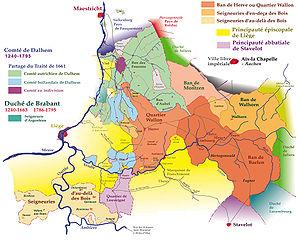
Carte du Duché de Limbourg de 1240 à 1795
Le duché de Limbourg est un ancien État du Saint-Empire romain germanique jusqu'à son annexion par la République française au cours de la guerre de la Première Coalition en 1795. Il tire son nom du château de Limbourg en Basse-Lotharingie, construit au début du XIᵉ siècle, le siège ancestral des ducs de Limbourg issus de la maison d'Ardenne. À partir de l'an 1430, le duché faisait partie des Pays-Bas bourguignons, l'une des Dix-Sept Provinces sous le règne de la maison de Valois-Bourgogne, puis des Habsbourg.
Herve est une ville francophone de Belgique située en Région wallonne dans la province de Liège, à 8 km à vol d'oiseau de Verviers et à 17 km de Liège. Herve est réputée pour son fromage.
Les Seigneuries d'au-delà des bois, partie du Quartier des Neuf seigneuries du Duché de Limbourg ou Haut-Ban de Sprimont de 1240 à 1795, étaient au nombre de sept en opposition avec les Seigneuries d'en deçà des Bois.
Cornesse est une section de la commune belge de Pepinster située en Région wallonne dans la province de Liège.
Les Seigneuries d'en deçà des bois, partie du Quartier des Neuf seigneuries Haut-Ban de Sprimont du Duché de Limbourg de 1240 à 1795, étaient au nombre de deux en opposition avec les sept Seigneuries d'au-delà des bois.
L'histoire d'Olne prend ses racines dès la Préhistoire : les silex taillés découverts à Olne datent du Paléolithique moyen. Les ossements d'animaux datent du moustérien. Le Vicus Alno daterait de l'époque romaine, au VIᵉ siècle. Au début du Moyen Âge, le domaine primitif d'Olne est un don d'un empereur du Saint-Empire romain germanique à une église d'Aix-la-Chapelle. La seigneurie d'Olne se retrouve dans le comté de Dalhem, pour au XVIIᵉ siècle, être successivement sous la souveraineté des Pays-Bas espagnols, des Provinces-Unies et enfin au XVIIIᵉ siècle sous la domination des Pays-Bas autrichiens.
Le Limbourg est une région historique située aux environs des villes de Liège, Maastricht et Aix-la-Chapelle.
Eupen est une ville germanophone de Belgique située dans la province de Liège en Région wallonne.
Le pays de Herve ou plateau de Herve est une région naturelle de Belgique située dans l'Entre-Vesdre-et-Meuse, en province de Liège, typique par son bocage ancien.